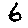
Label: 6